Curaçao Slave Revolt of 1795

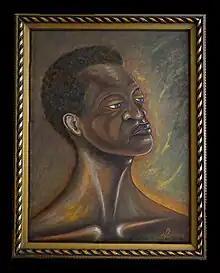
Edsel Selberie: "Tula". Modern artist's impression of the rebel leader.

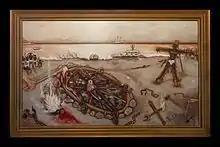
Edsel Selberie: "Ehekushon di Tula " (The execution of Tula)

At the 1789 census, Curaçao had 20,988 inhabitants of which 4,410 were white, 3,714 were free people of color, and 12,864 enslaved people. On the morning of 17 August 1795, Tula led an uprising of 40 to 50 people at the Knip plantation of Caspar Lodewijk van Uytrecht in Bandabou. The slaves had been preparing the insurrection for some weeks. They met on the square of the plantation and informed van Utrecht they would no longer be his slaves. He told them to present their complaints to the lieutenant governor at Fort Amsterdam. They left and went from Knip to Lagún, where they freed 22 people from jail.